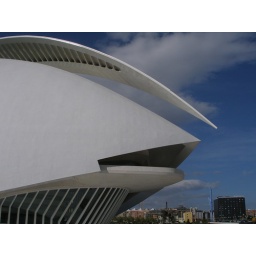
One of several stunning new buildings in the old river bed in VAlencia